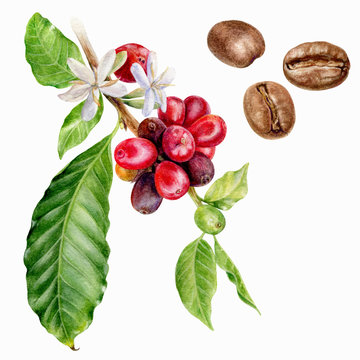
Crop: unknown
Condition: coffee